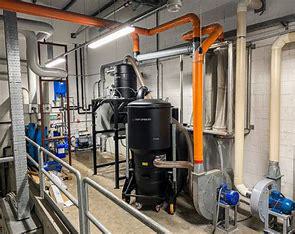
Brand: Puma
Model: 30